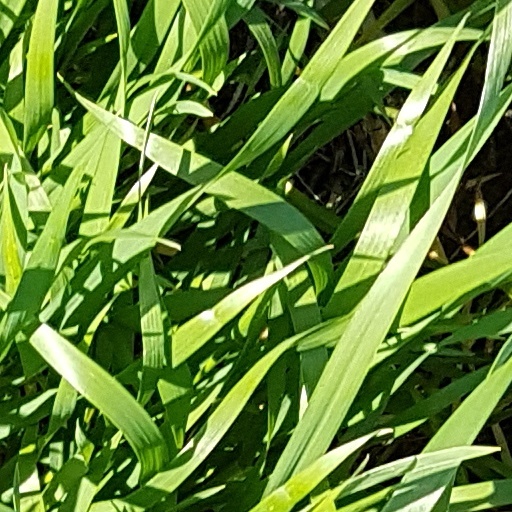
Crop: wheat